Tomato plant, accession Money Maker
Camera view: horizontal (90 deg, fisheye); turntable rotation: 330 degrees
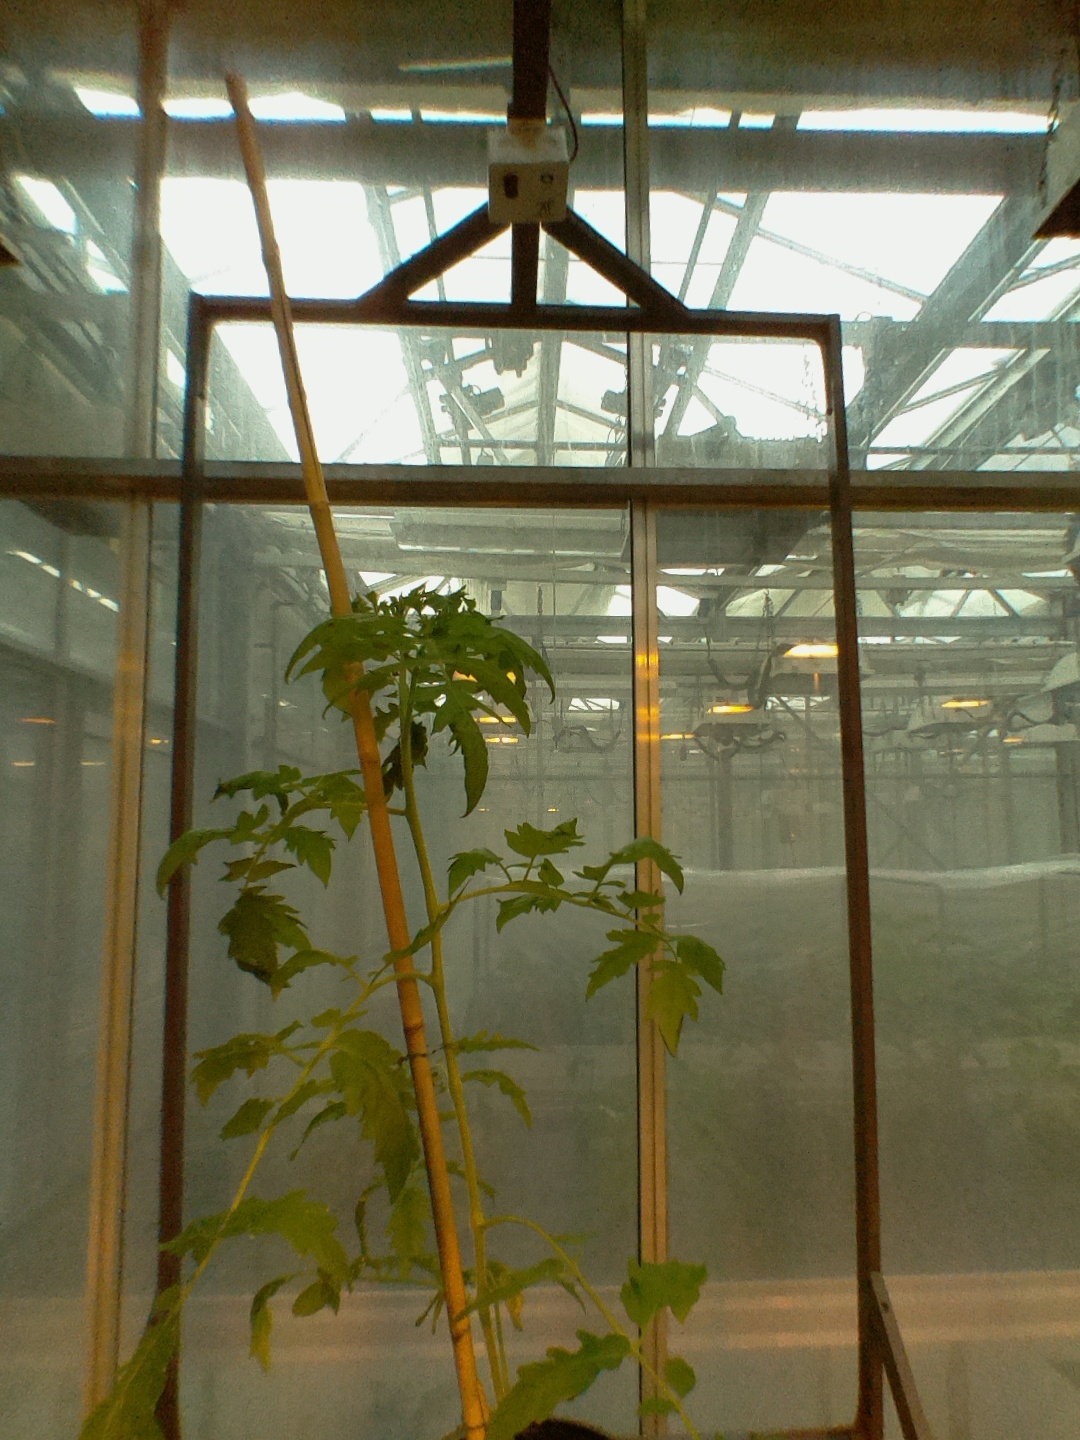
BBCH growth stage 16: 12 of true leaves visible